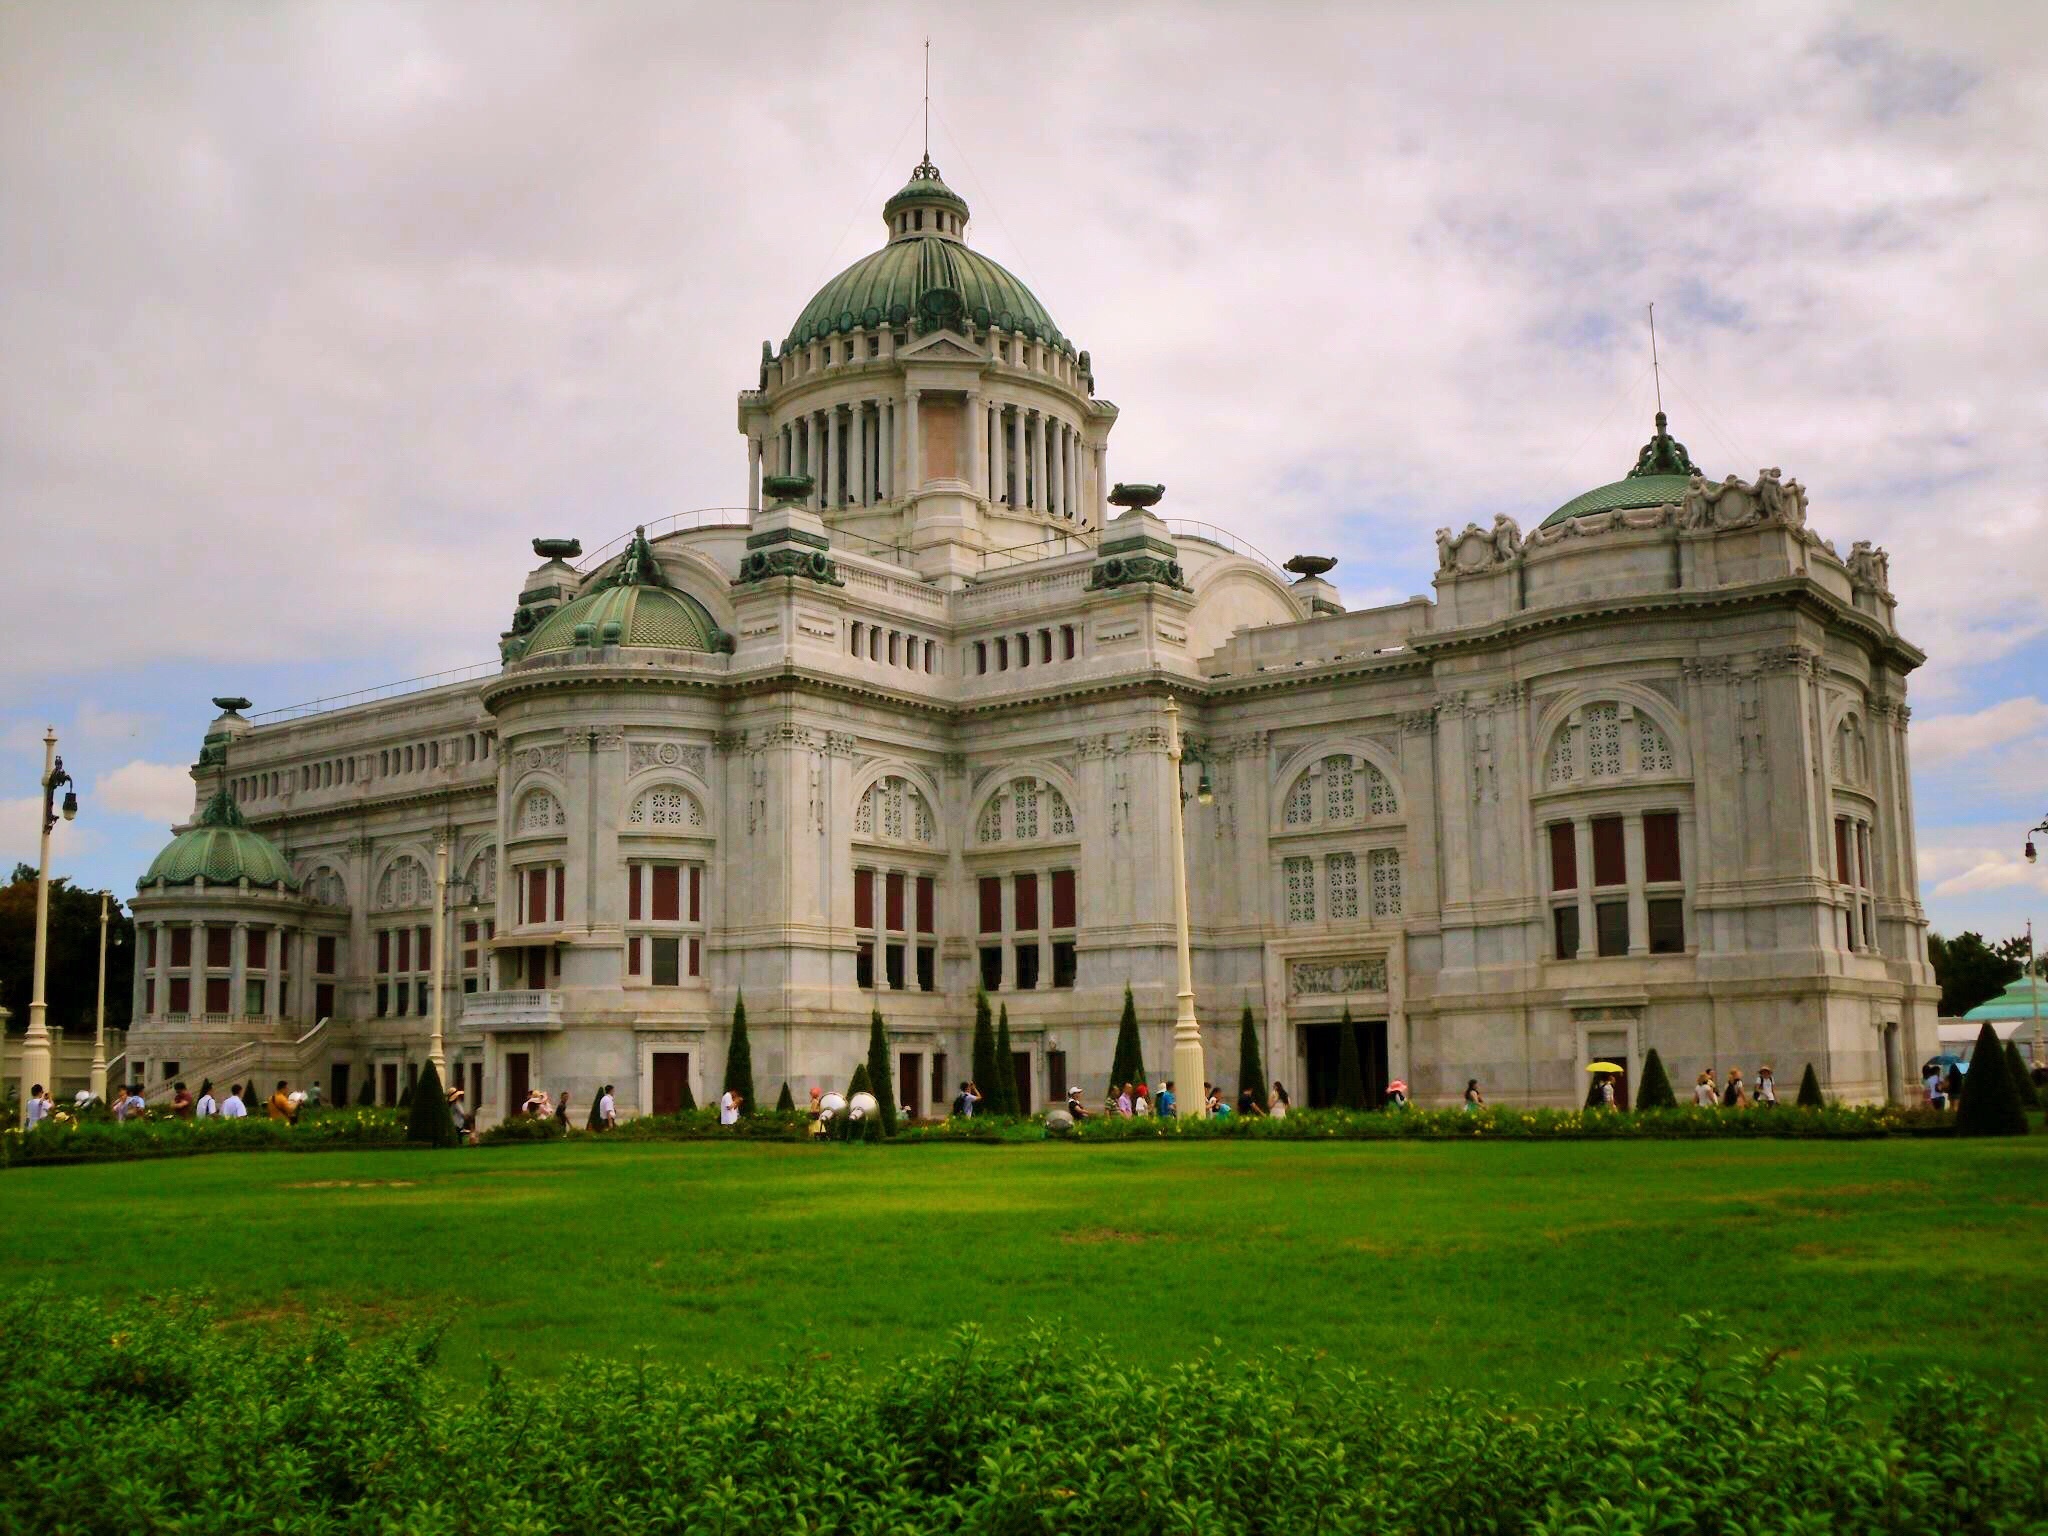
vintage, mansion, building, chateau, palace, old, green, castle, landmark, facade, church, cathedral, place of worship, thailand, monastery, estate, stately home, historic site, byzantine architecture, palace of king rama v